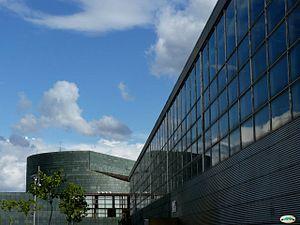
Manuel de las Casas est un architecte espagnol.
Culturgal est la Foire des Industries Culturelles de Galice, qui se tient tous les ans dans la ville de Pontevedra fin novembre ou début décembre. Cette foire est née dans le but de promouvoir, de soutenir et de renforcer l'action culturelle qui se déroule en Galice et, également, de faire connaître la valeur sociale et économique de cette action culturelle.
Le Palais des congrès de Pontevedra est un édifice qui accueille des congrès, des expositions, des concerts, des pièces de théâtre et des spectacles de ballet et danse à Pontevedra. Il est situé dans le secteur nord de la ville, à côté du fleuve Lérez et du pont des Tirantes et a été conçu par l'architecte Manuel de las Casas.